International Association of Physics Students

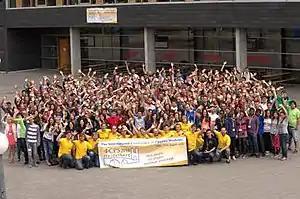
Group picture at the International Conference of Physics Students 2014, held in Heidelberg, Germany.

ICPS International Conference of Physics Students is the International Conference of Physics Students, which is the main event of IAPS, organized yearly by one of its member committees. The purpose of the conference is to create an opportunity for physics students from all around the world to come together, to talk about science and life, to practice presenting their research and, all in all, to have a great time.